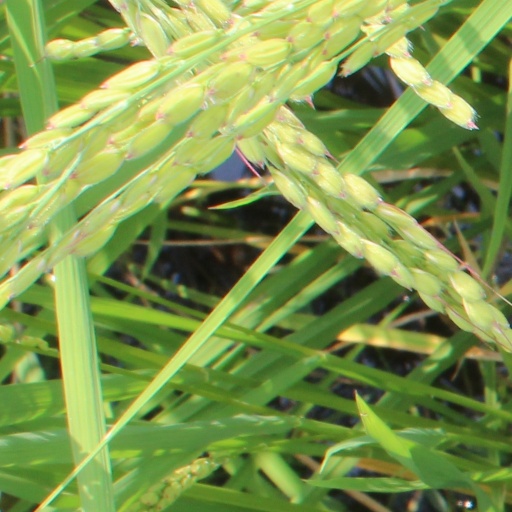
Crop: rice